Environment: real
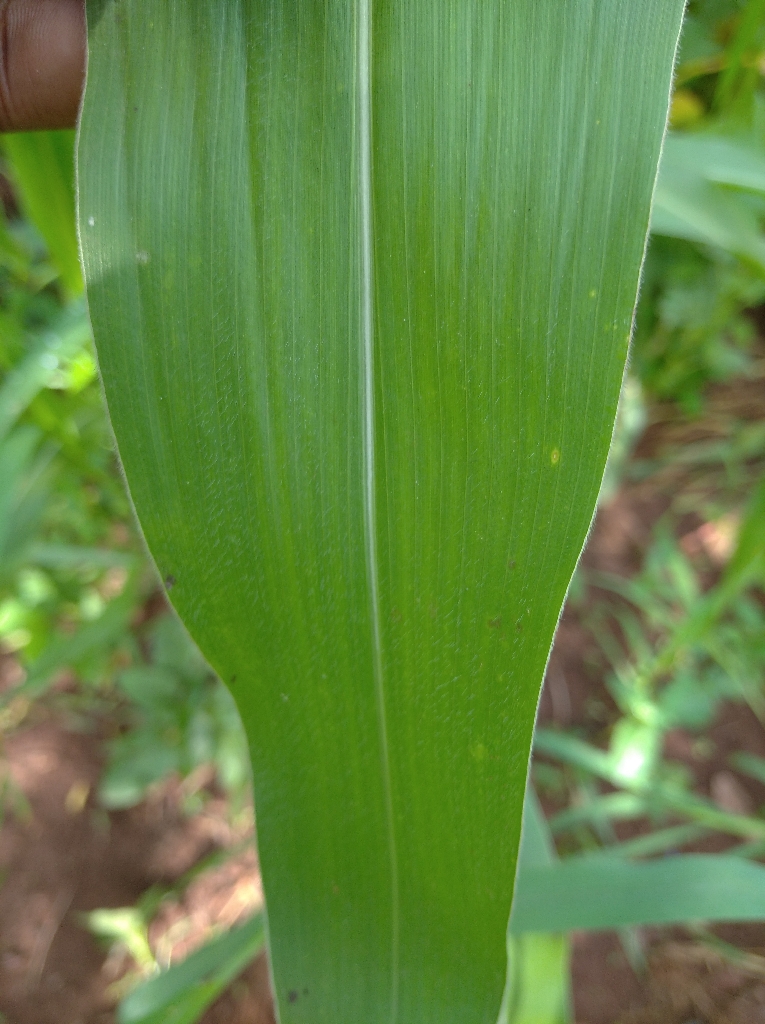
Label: healthy